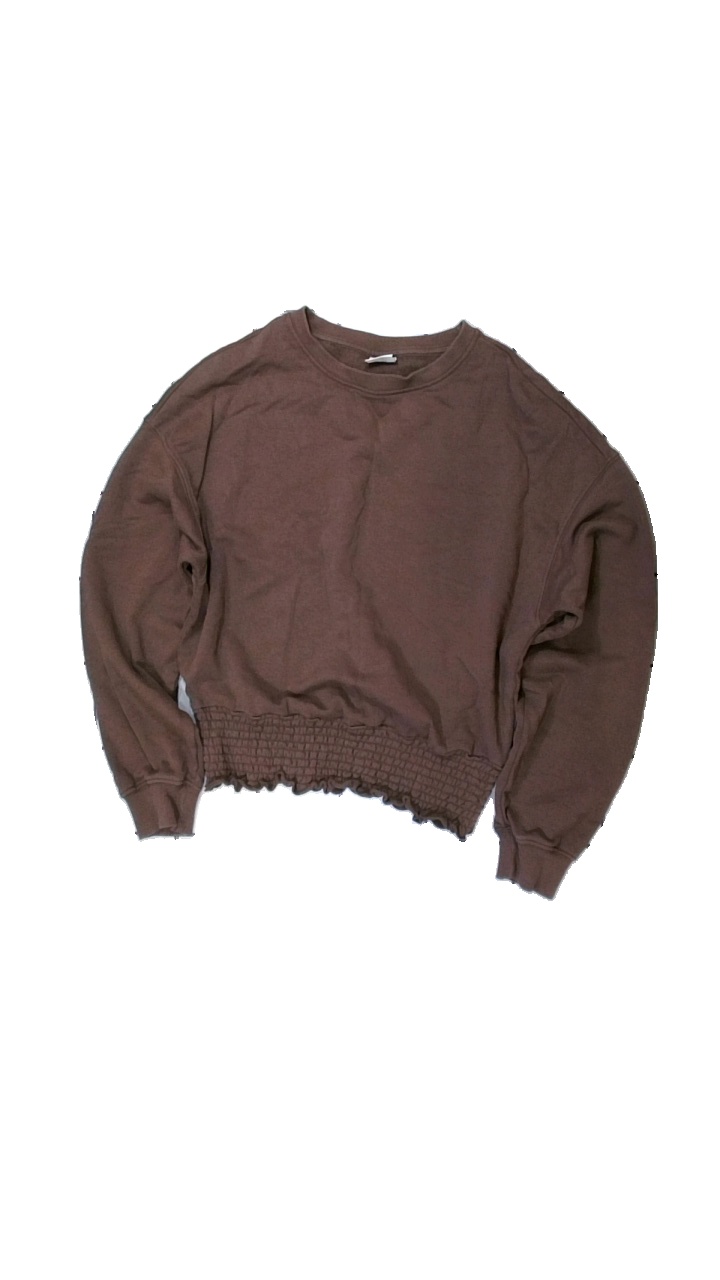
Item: Sweater (Ladies)
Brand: Stories
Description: brun tjocktröja
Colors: Brown
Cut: Regular
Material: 100% cotton
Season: All
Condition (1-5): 5
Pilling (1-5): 5
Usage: Reuse
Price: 50-100